Animal husbandry in Brazil

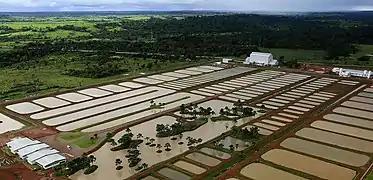
Fish farming in Acre

In fish farming, western Paraná, in municipalities close to Toledo and Cascavel, became the largest fish producing region in the country, with tilapia as the main cultivated species. The west represents 69% of all production in Paraná, the largest national producer, with 112 thousand tons. Of this amount, 91% refer to tilapia breeding.